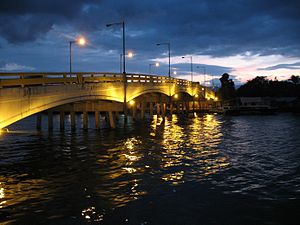
Puerto Cortés
Bro i Puerto Cortés
Puerto Cortés er en by i det nordlige Honduras, med et indbyggertal på cirka 200.000. Byen er opkaldt efter den spanske opdagelsesrejsende Hernan Cortes, og ligger på landets kyst til det Caribiske hav. Nord for San Pedro Sula og vest for Omoa.